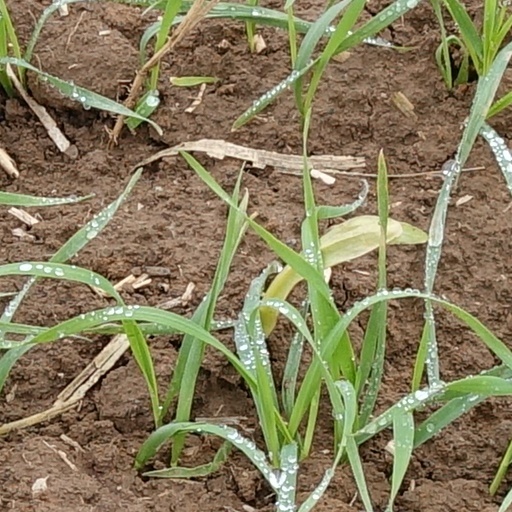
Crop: wheat